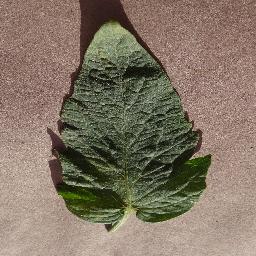
Label: Tomato___Spider_mites Two-spotted_spider_mite